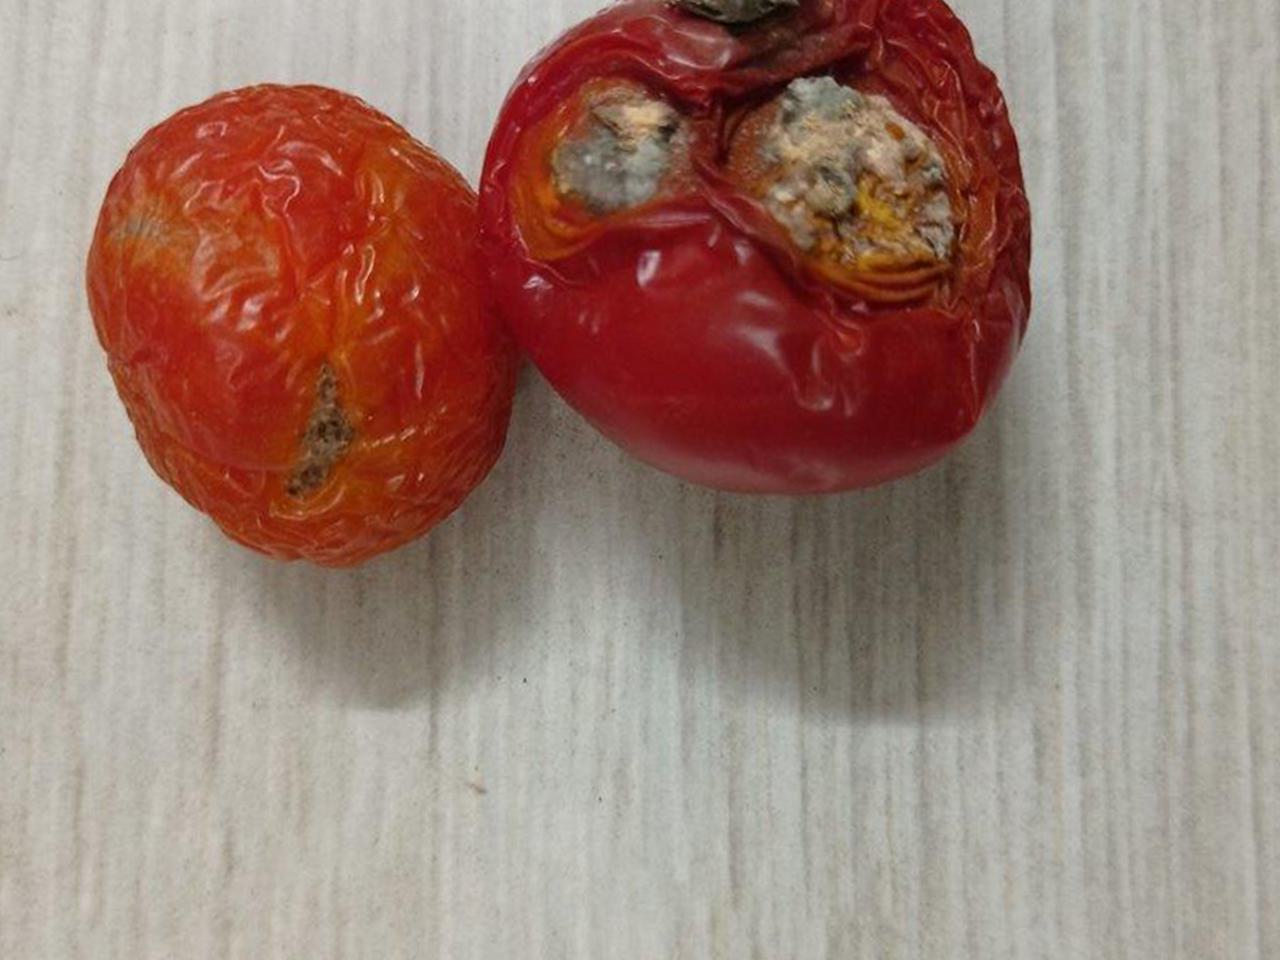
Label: Rotten